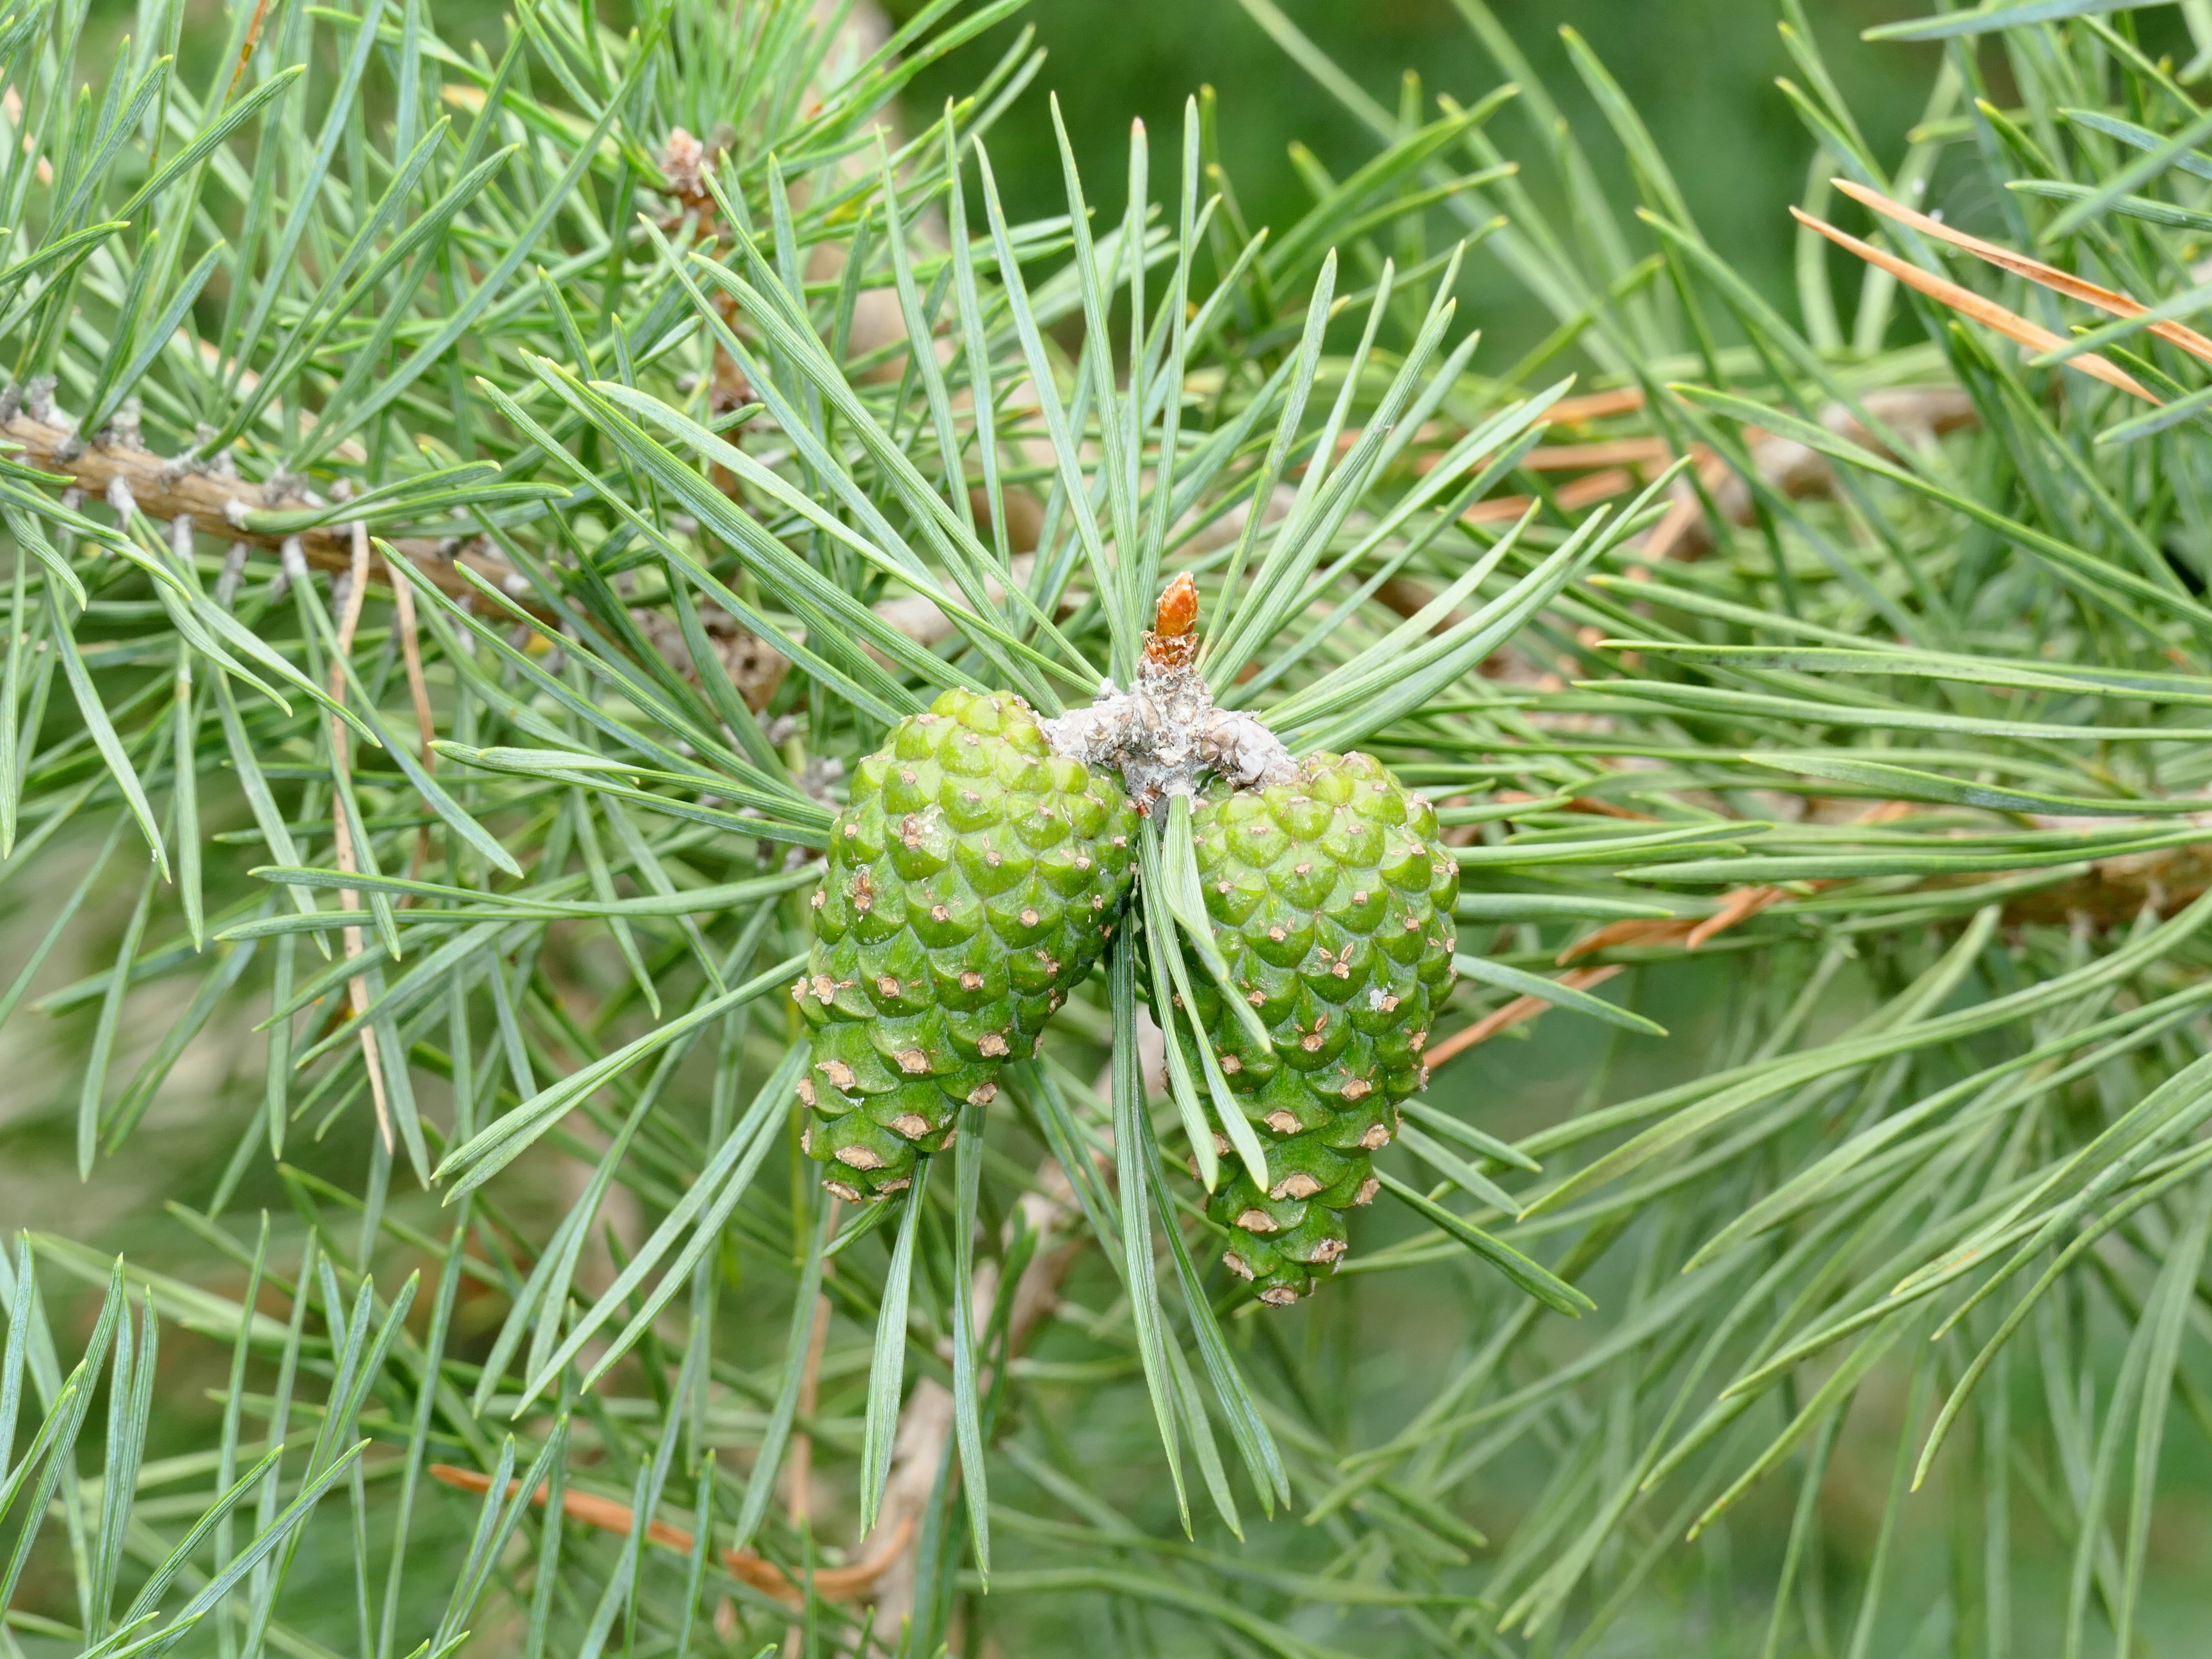
tree, nature, branch, plant, flower, pine, green, evergreen, botany, fir, flora, christmas tree, conifer, tap, spruce, needles, larch, ecosystem, pine cones, pine needles, flowering plant, softwood, needle branch, tannenzweig, pine family, grass family, woody plant, temperate coniferous forest, land plant